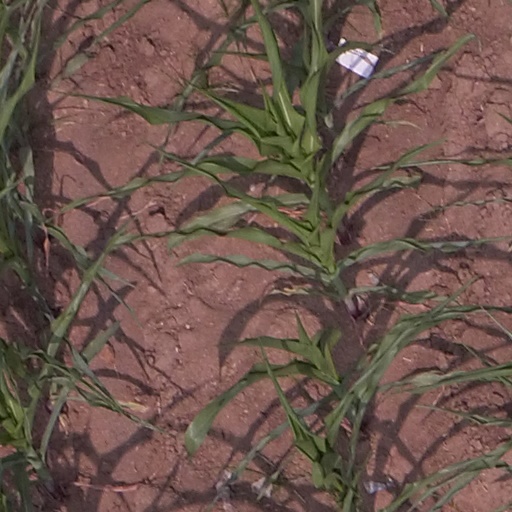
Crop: maize; corn